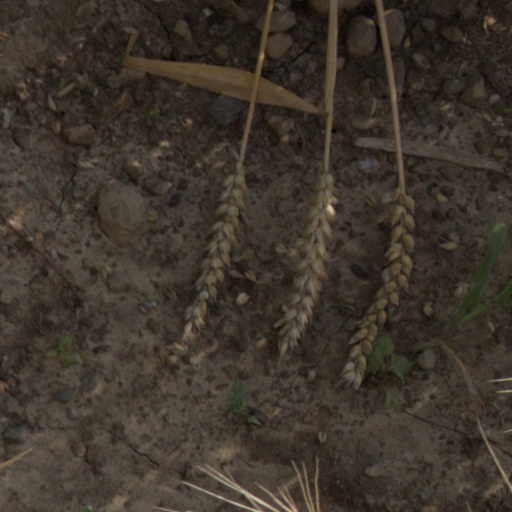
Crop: wheat